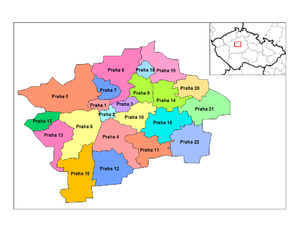
La ville de Prague dispose d'une structure administrative à trois niveaux : le Magistrat de la Ville-Capitale de Prague, 57 districts municipaux, et 22 districts administratifs.